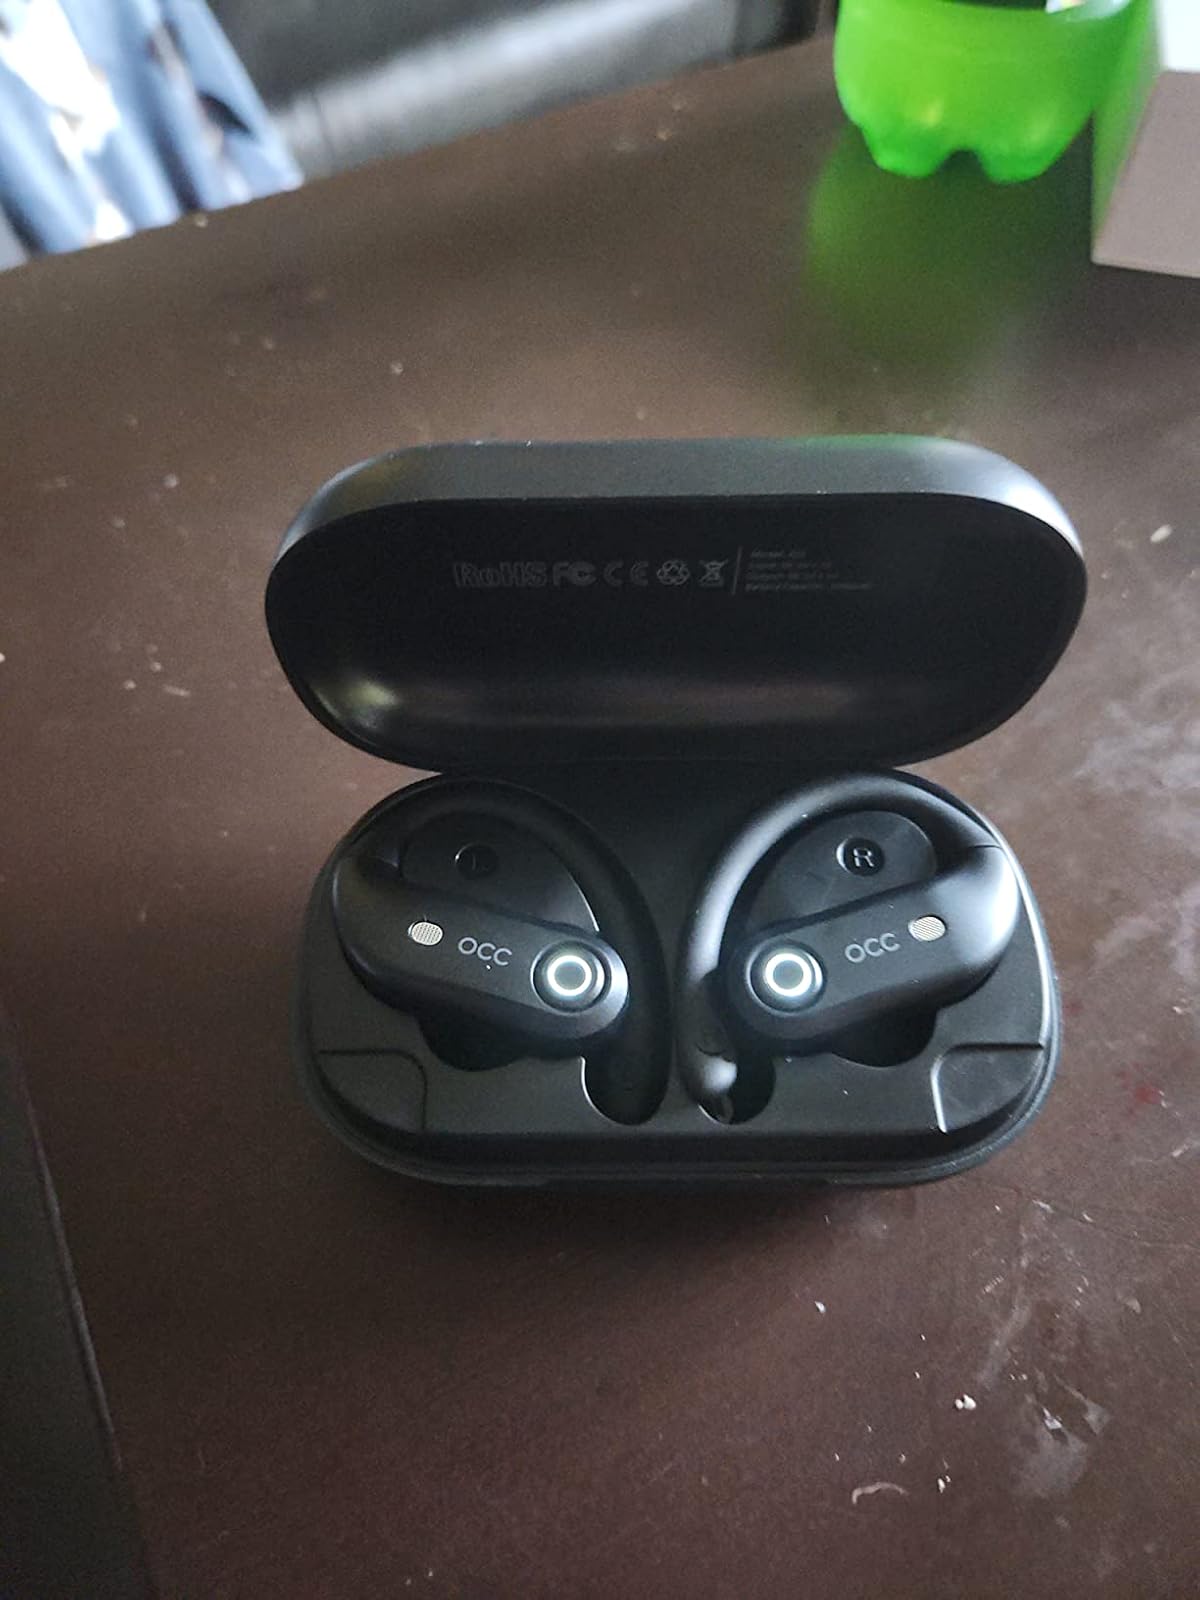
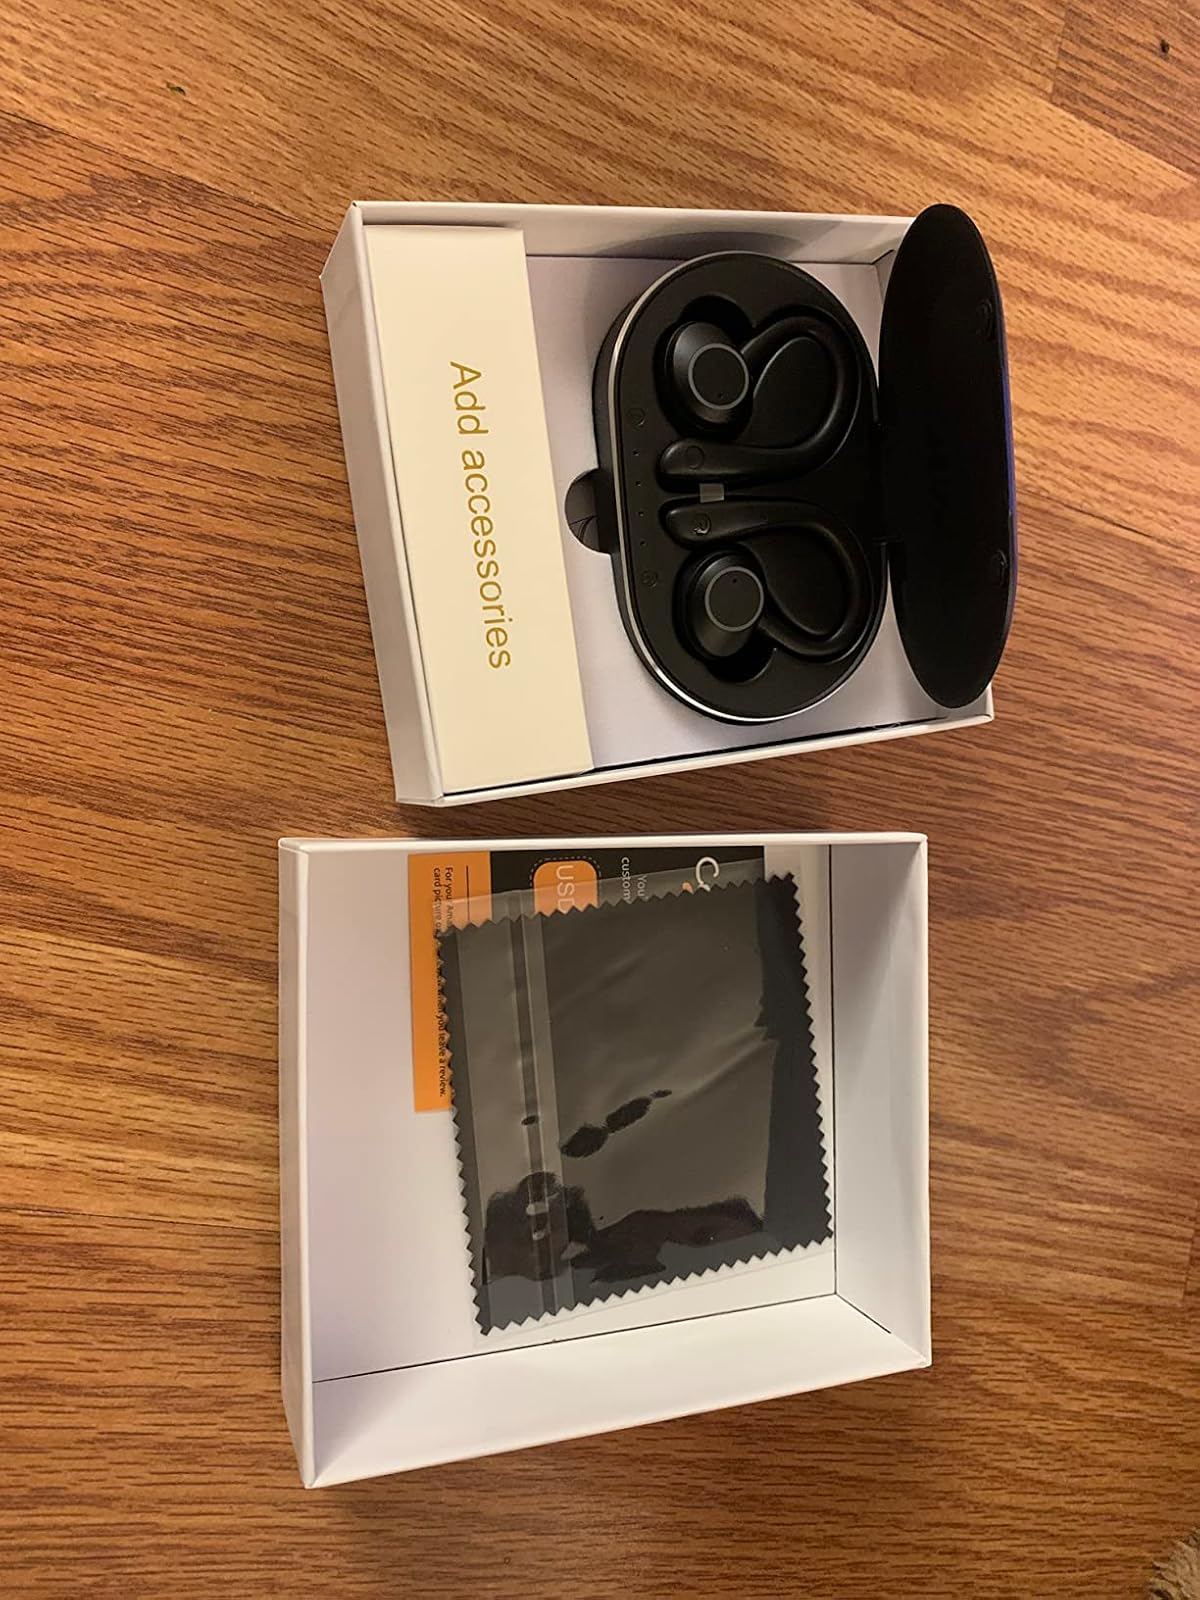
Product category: earbuds
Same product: no